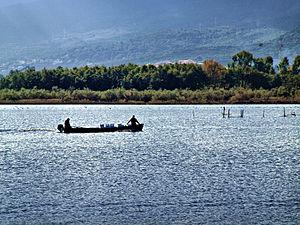
Furiani (Corse) - Pêcheurs rentrant de pêche sur l'étang de Biguglia
L'étang de Biguglia est une lagune corse située au sud de Bastia, sur le fleuve Bevinco.